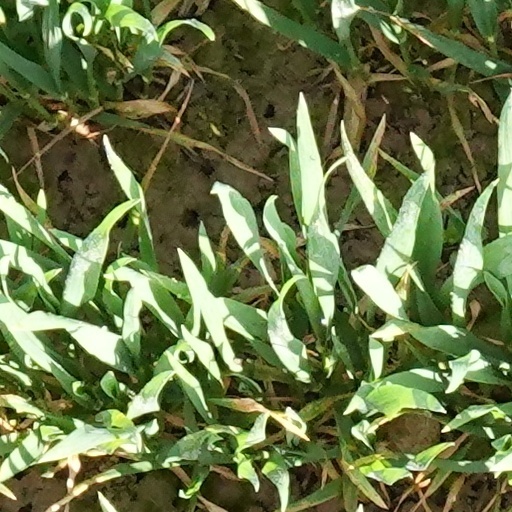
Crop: wheat